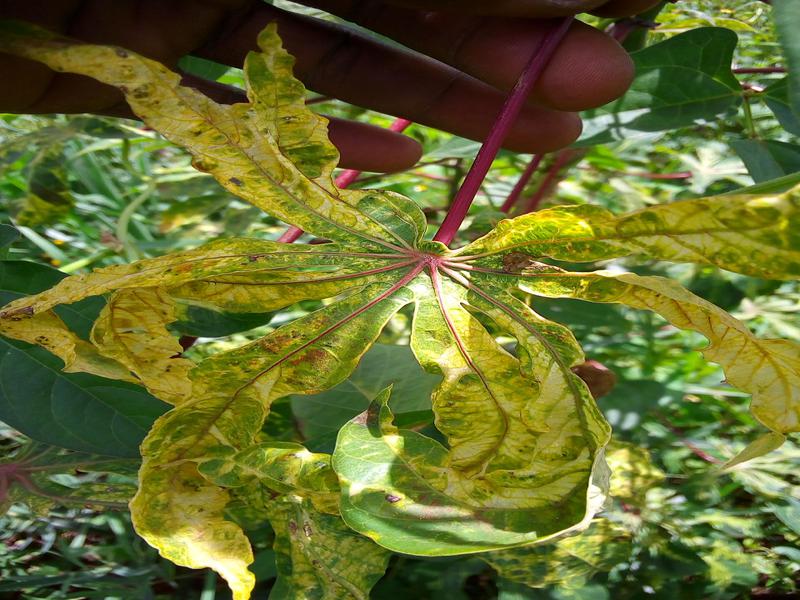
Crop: cassava
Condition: mosaic_disease